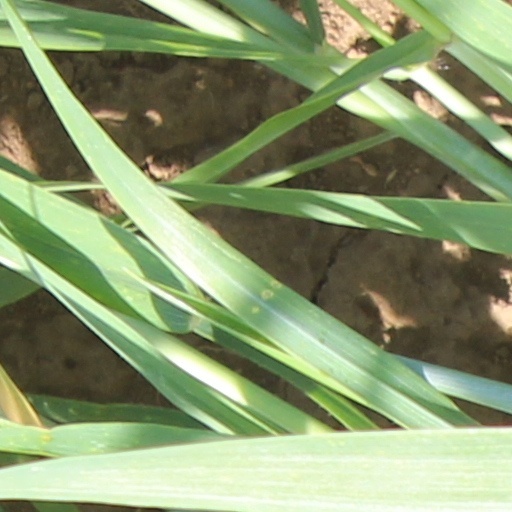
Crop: wheat